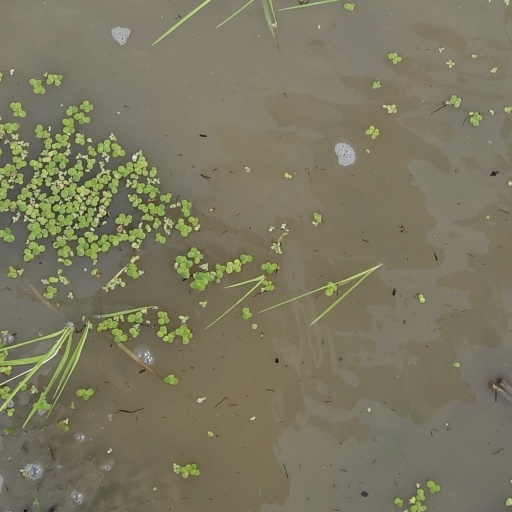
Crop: rice